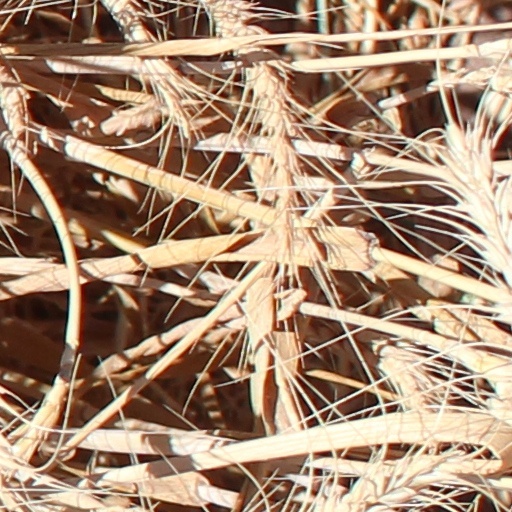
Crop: wheat